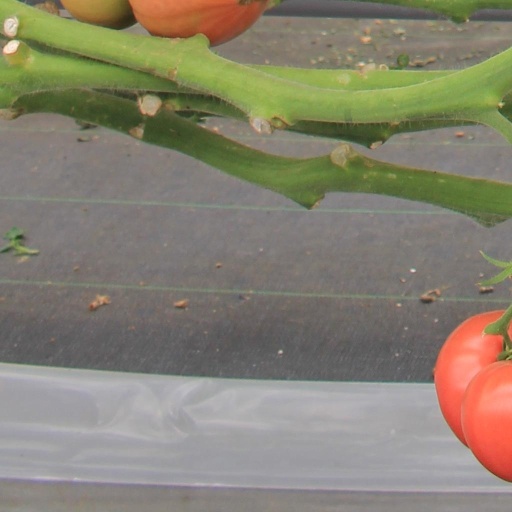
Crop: tomato